Mike Barker (producer)

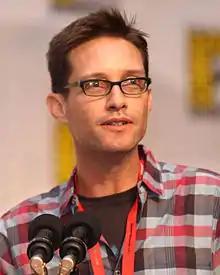
Barker at the 2010 Comic Con in San Diego.

Michael Barker is an American producer, writer and former voice actor best known for his work on the Fox adult animated television series "Family Guy" and "American Dad!". He did voices for both shows and is the co-creator and one of the showrunners of the latter.